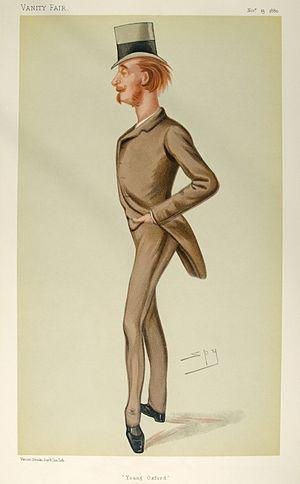
Newton Wallop, 6ᵉ comte de Portsmouth JP, DL, appelé vicomte Lymington jusqu'en 1891, est un politicien libéral britannique, mais a ensuite rejoint le Parti libéral unioniste en 1886. Il est ensuite revenu au Parti libéral pour servir de Sous-secrétaire d'État à la guerre sous Henry Campbell-Bannerman de 1905 à 1908.